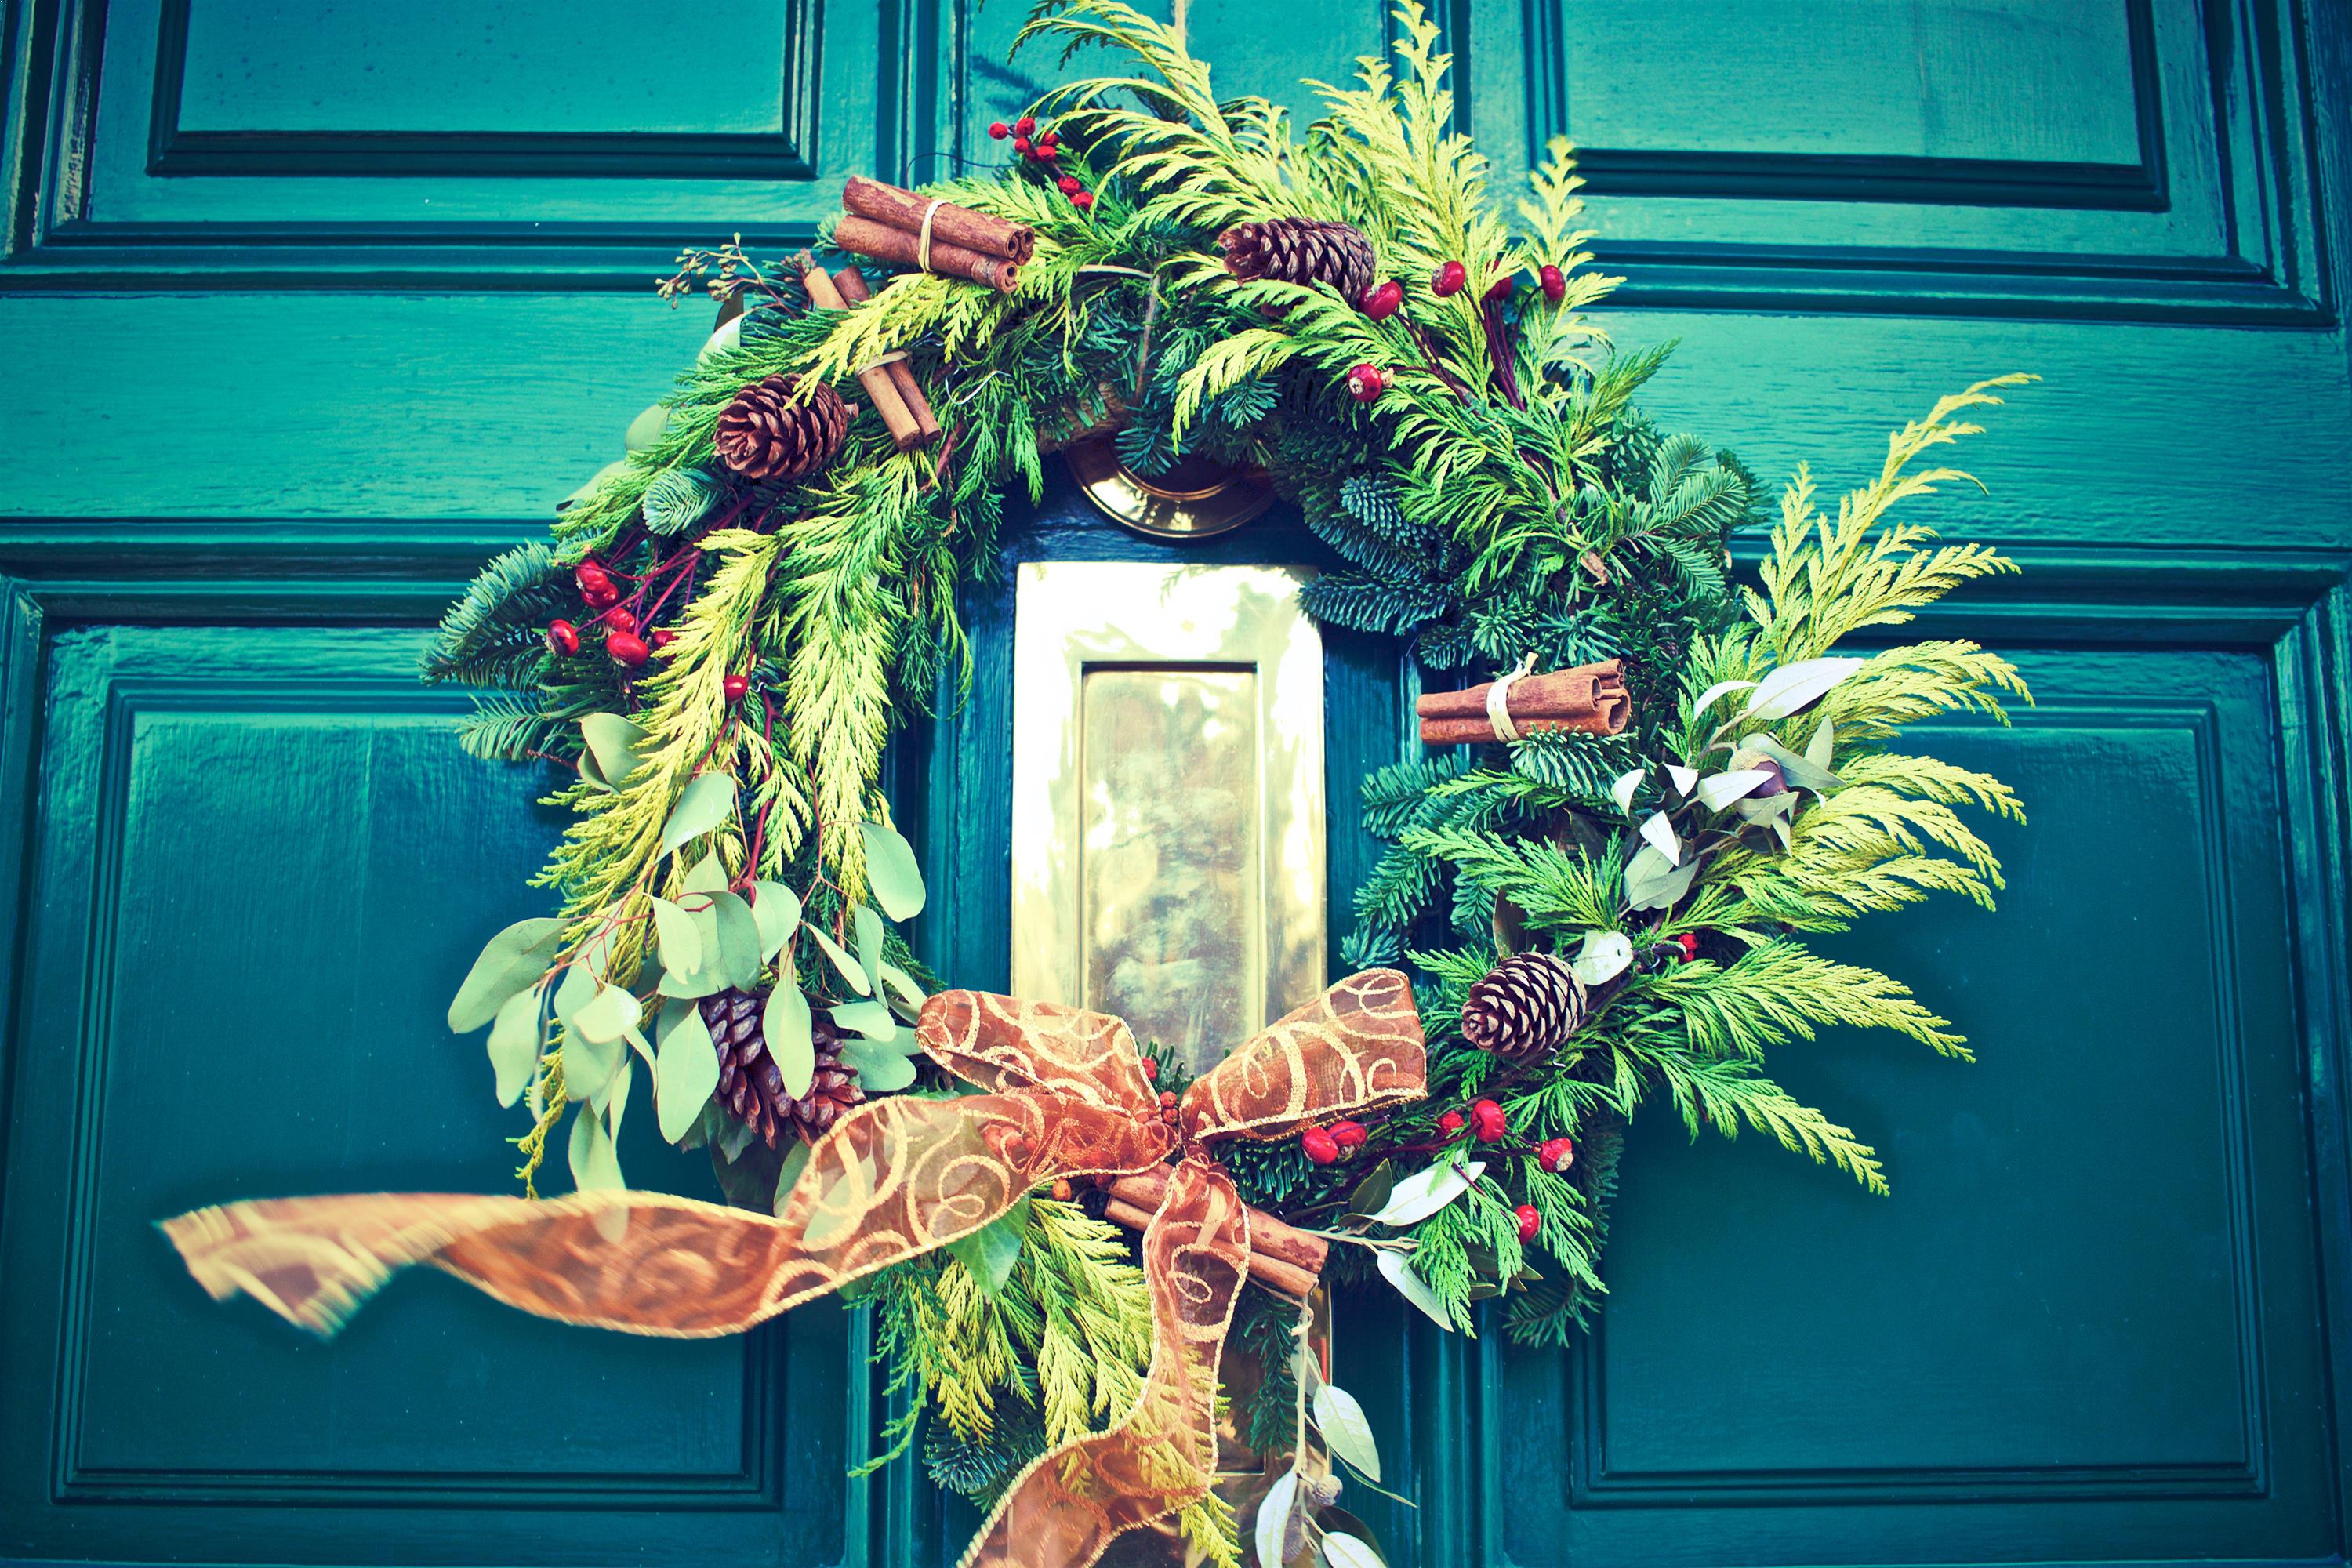
wreath, christmas decoration, christmas, twig, plant, leaf, tree, interior design, christmas ornament, branch, flower, christmas eve, vascular plant, home, evergreen, holiday, pine family